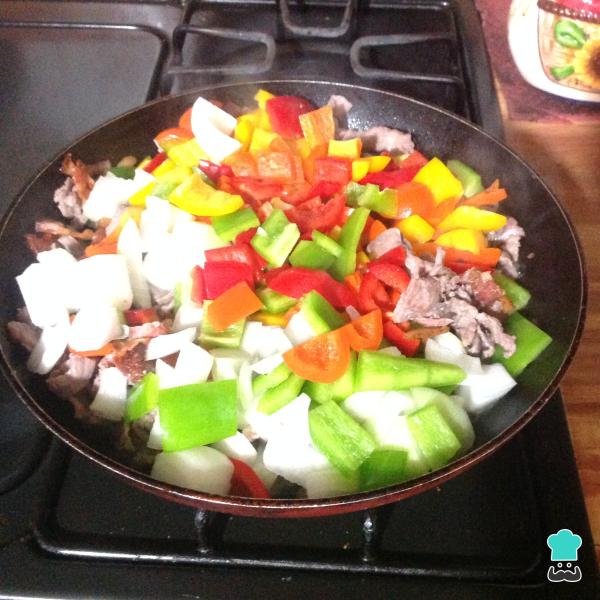
Al irse cocinando la carne va cambiando de color rojo a un café claro, a partir de ese momento agregamos los pimientos y las cebollas. Continuamos moviendo para que se cueza parejo y no se peguen los ingredientes de los tacos mexicanos en la sartén.